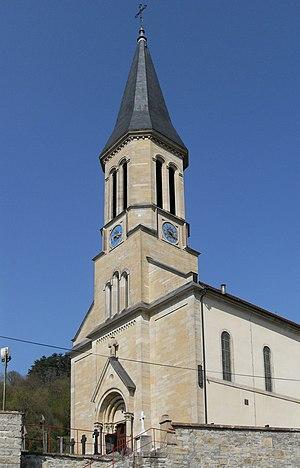
L'église Saints-Pierre-et-Paul à Wittersdorf
Wittersdorf est une commune française située dans le département du Haut-Rhin, en région Grand Est.